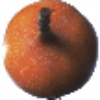
Label: granadilla